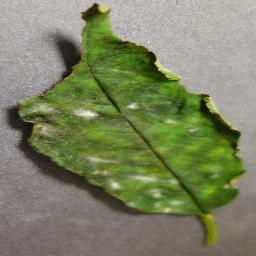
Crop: cherry
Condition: (including_sour)_powdery_mildew